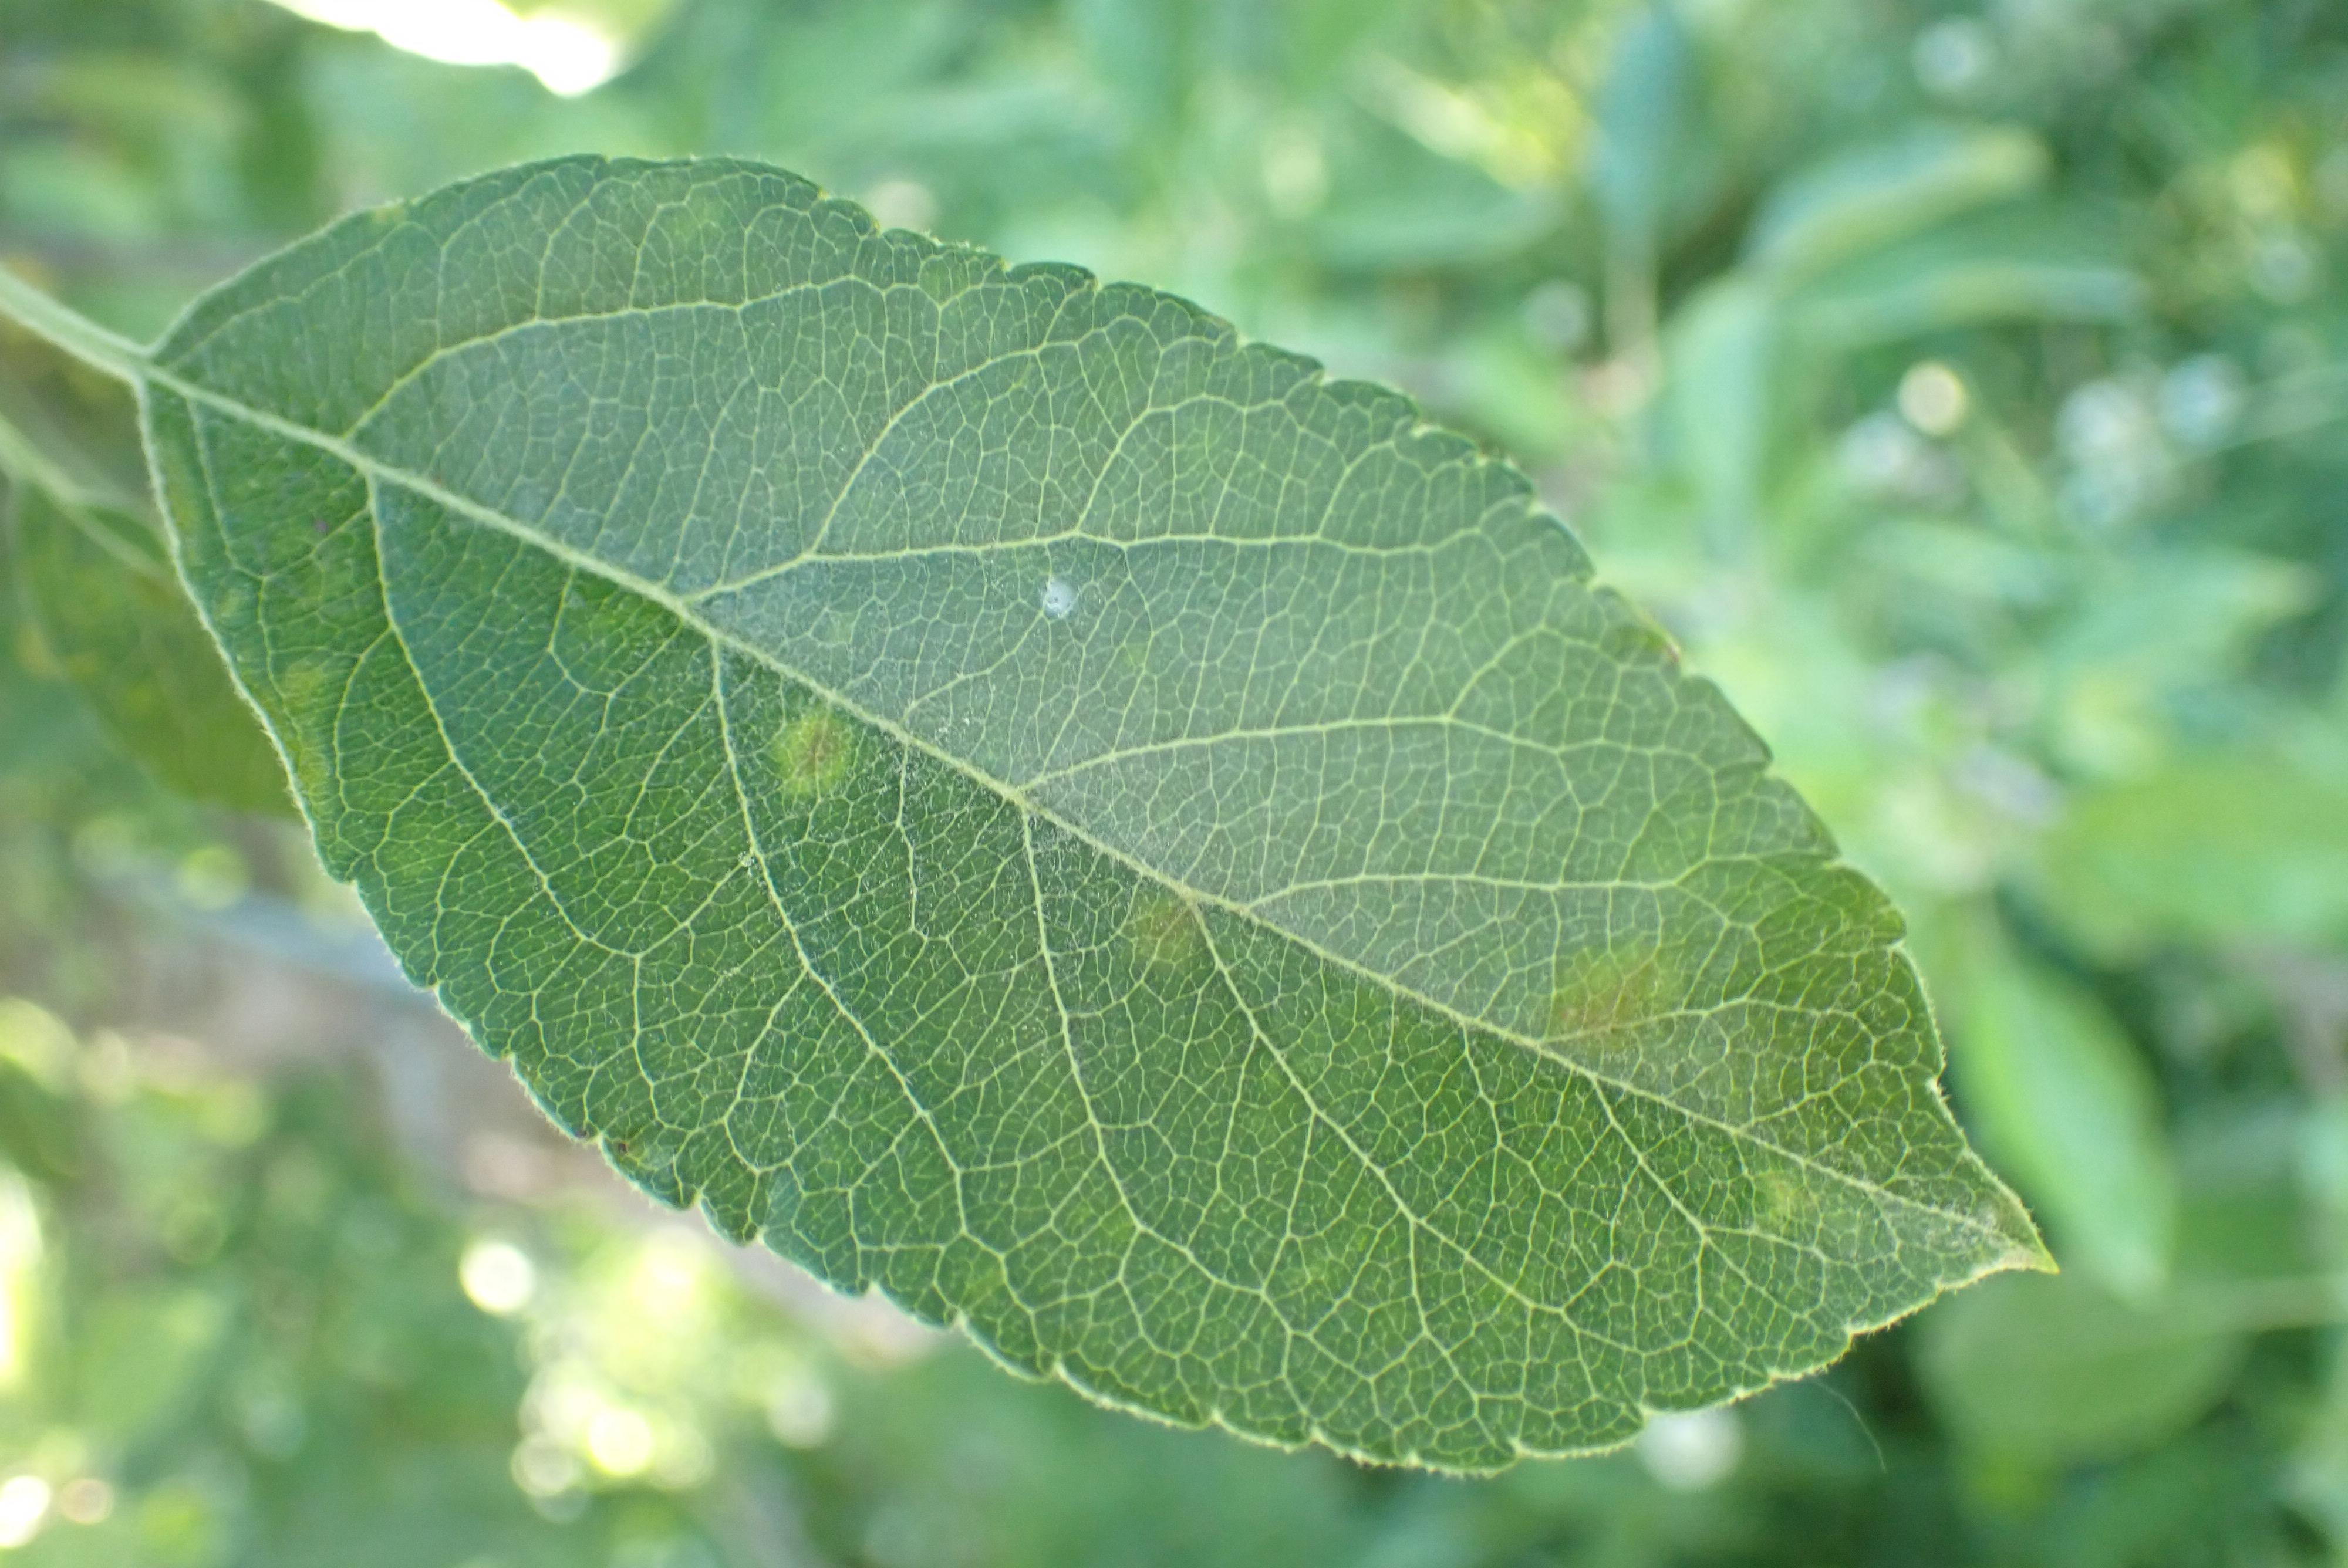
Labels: scab